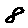
Label: 8